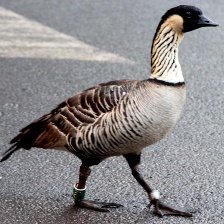
Species: HAWAIIAN GOOSE
Scientific name: BRANTA SANDVICENSIS
ImageNet parent category: goose